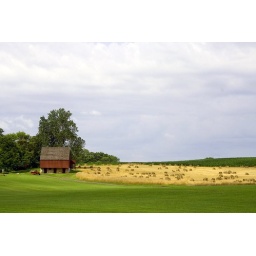
A cool barn near my house in PA